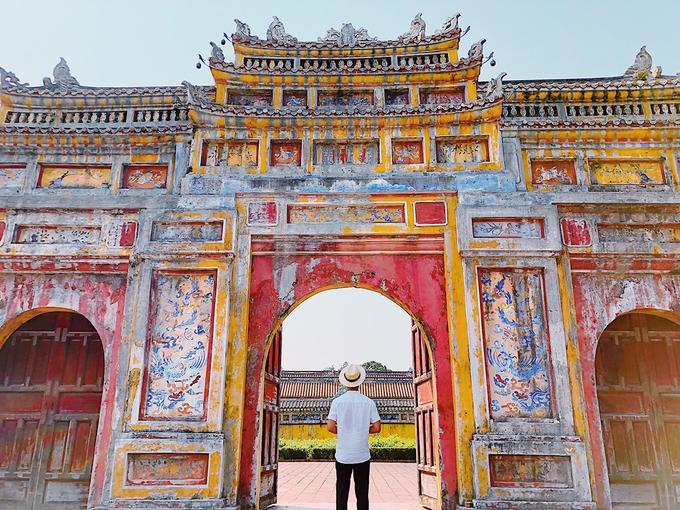
ở cổng của khu di tích có sự xuất hiện của một chàng trai mặc áo trắng